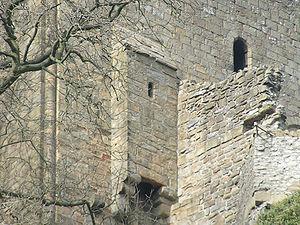
"Le château de Peveril est un château en ruines du début de l'ère médiévale, surplombant le village de Castleton, dans le comté anglais du Derbyshire. Il s'agissait d'un Caput de l'Honneur de Peverel, fondé à une époque située entre la conquête normande de 1066 et sa première mention enregistrée dans le Domesday Book de 1086, par Guillaume Peverel, qui occupait des terres dans le Nottinghamshire et le Derbyshire en tant que locataire-en-chef du roi. Situé à proximité, Castleton bénéficia de la présence du château, qui jouait le rôle de Caput de la baronnie féodale de ""Peak"". La ville devint le centre économique de la baronnie. Le château offre une vue sur la vallée de Hope et sur Cave Dale.
La garde-robe peut désigner :